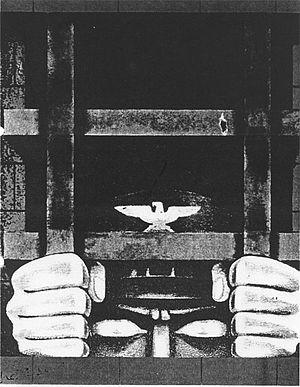
Le Traité de Versailles vu par les Allemands Auteur:
L'histoire du procédé Haber-Bosch débute avec l'invention du procédé de chimie homonyme à l'aube du XXᵉ siècle. Le procédé Haber-Bosch permet de fixer, de façon économique, le diazote atmosphérique sous forme d'ammoniac, lequel permet à son tour la synthèse de différents explosifs et engrais azotés. À ce double titre, du point de vue démographique, c'est probablement le plus important procédé industriel jamais mis au point durant le XXᵉ siècle.
Le traité de Versailles est un traité de paix signé le 28 juin 1919 entre l'Allemagne et les Alliés à l'issue de la Première Guerre mondiale.
Le revanchisme ou esprit de revanche correspond à un sentiment nationaliste entretenu dans l’opinion publique.
Du milieu du XIXᵉ siècle à 1989, la question allemande a été au cœur de la diplomatie et des conflits européens. La politique étrangère de l'Allemagne a ainsi joué un grand rôle dans la formation de l'Europe contemporaine.
L'article des relations franco-allemandes concerne l'ensemble des relations bilatérales entre la France et l'Allemagne.